Sky position (RA, Dec in degrees): 177.392, 11.11
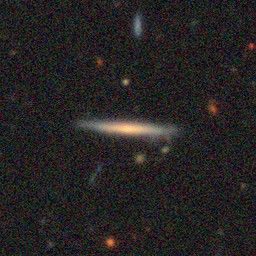
Galaxy morphology: Edge-on Galaxies without Bulge